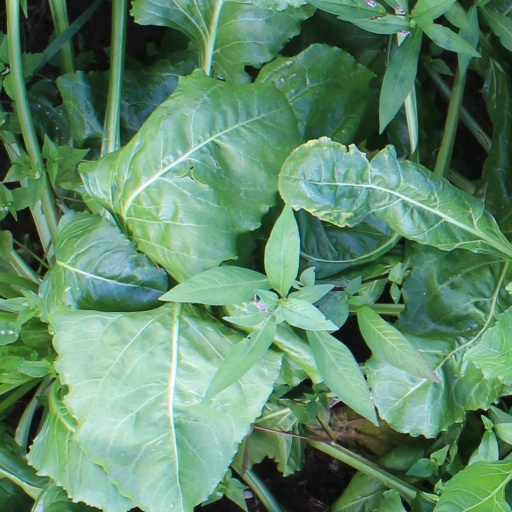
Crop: sugar beet